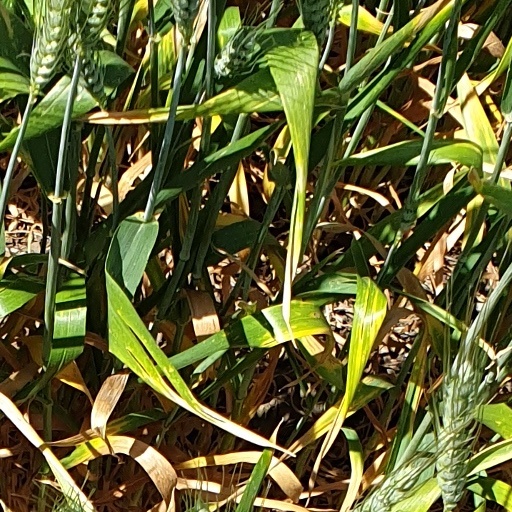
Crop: wheat